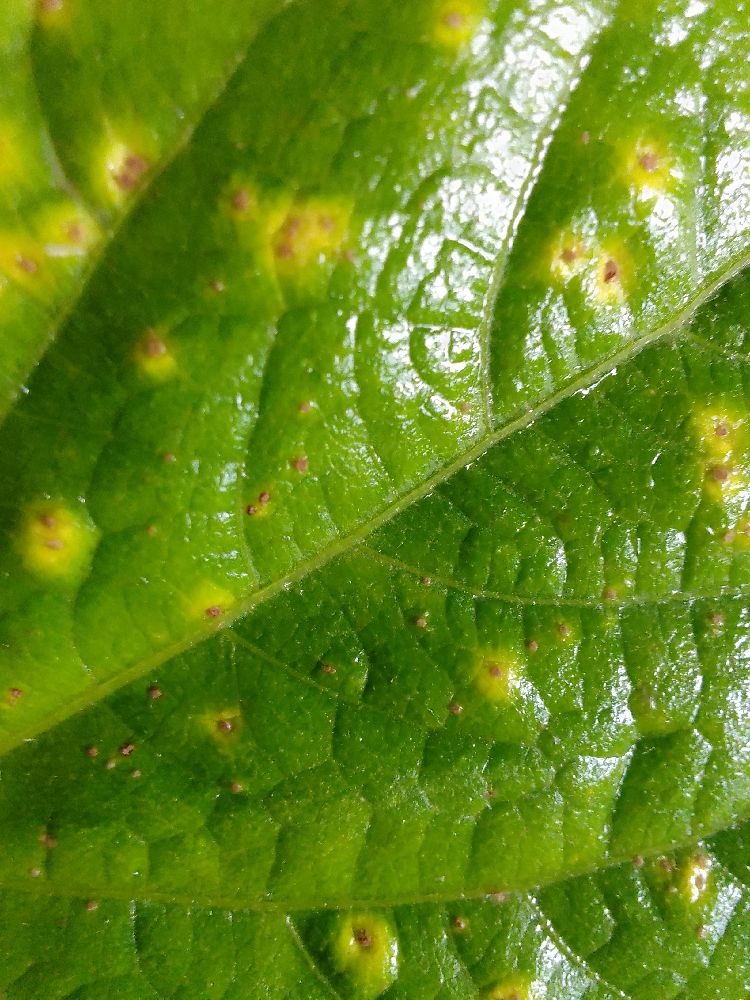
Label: rust